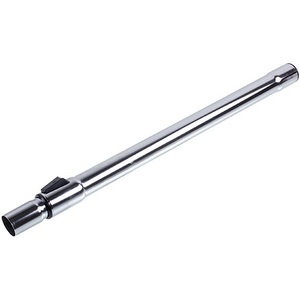
Telescopic tube for a vacuum cleaner D=35mm (without lock), metal
Telescopic tube for a vacuum cleaner D=35mm (without clamp) metal Parameters: Construction type: telescopic Fastening: Without clamp Material: Metal Diameter of holes, mm: 35
Brand: Dostavka
Category: Home & Garden > Household Appliance Accessories > Vacuum Accessories